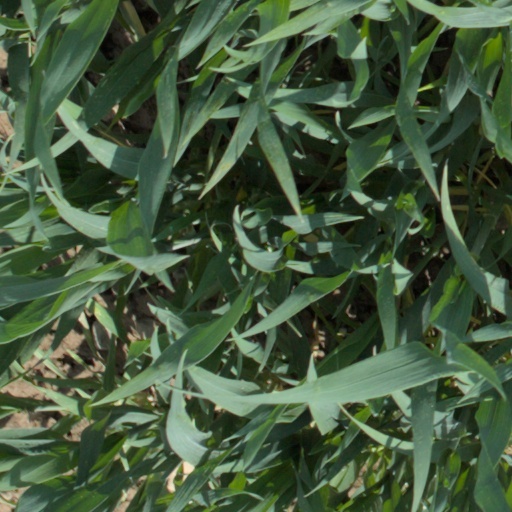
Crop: wheat